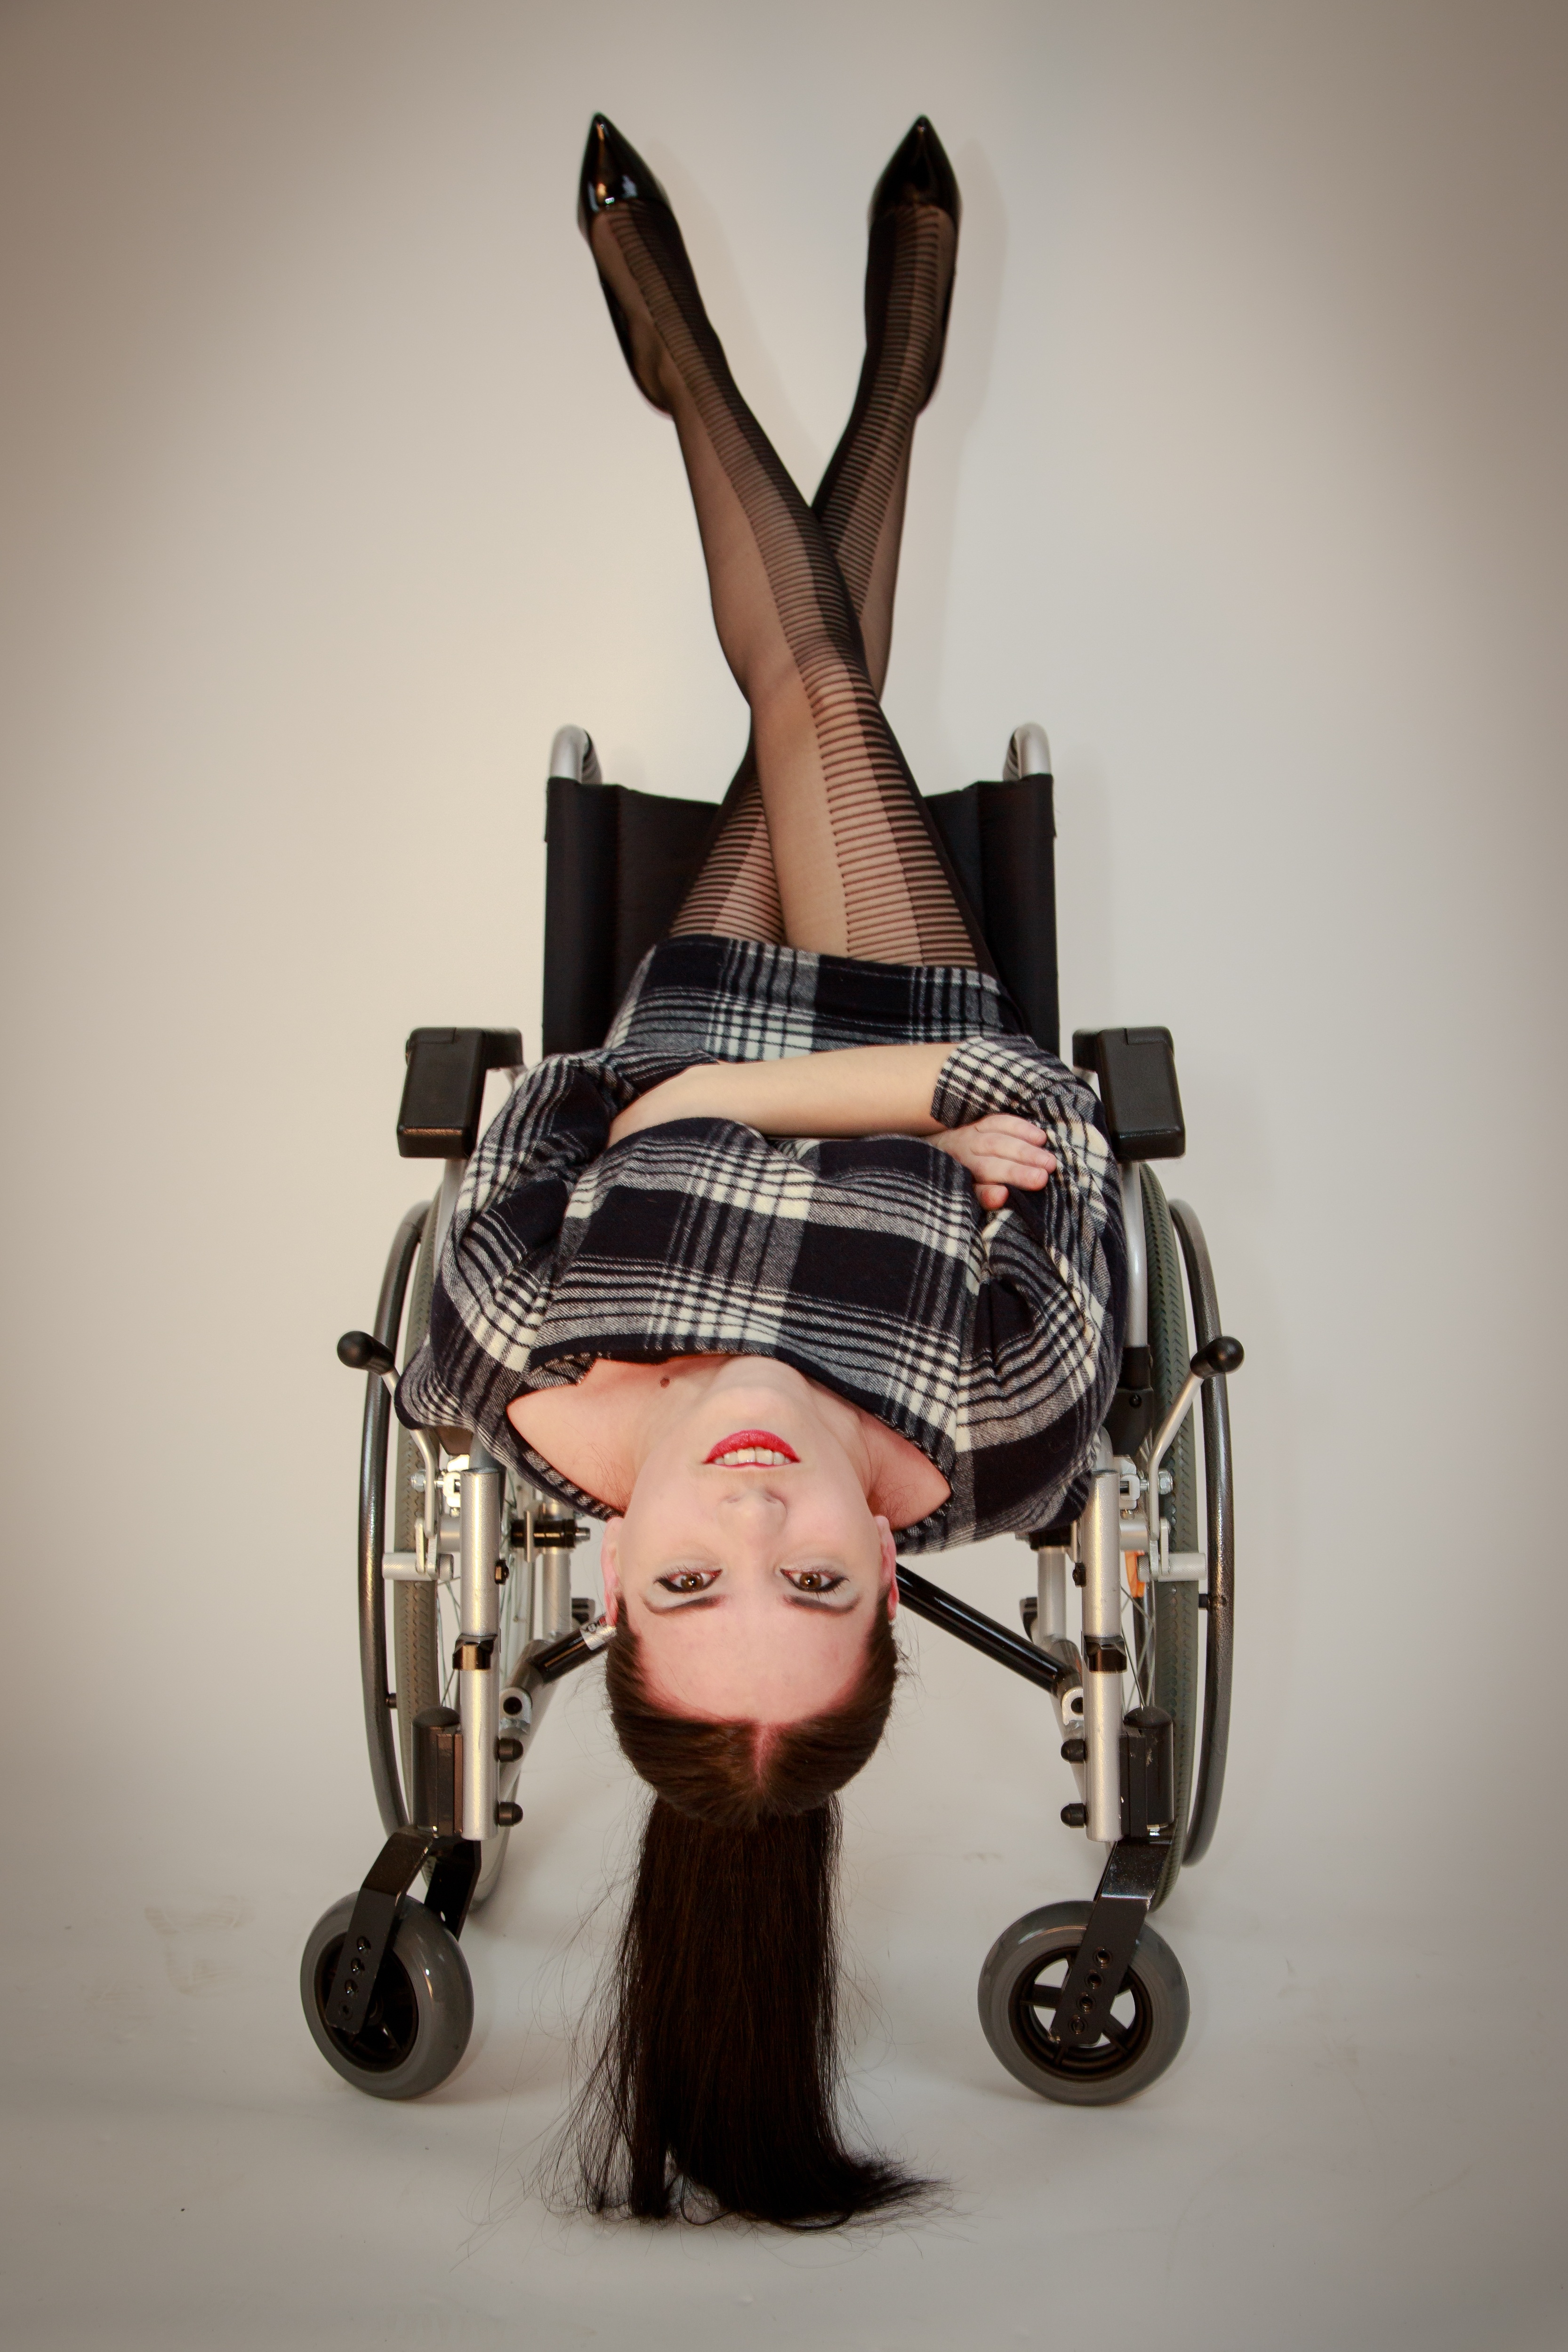
girl, woman, chair, female, brunette, portrait, model, spring, sitting, fashion, black, furniture, product, dress, design, glasses, sexy, style, baby carriage, human positions